Seattle Metropolitans

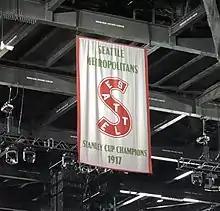
Metropolitans Stanley Cup Banner raised in Climate Pledge Arena

On December 5, 2015, the Seattle Thunderbirds held a special "Seattle Metropolitans Night" to celebrate 100 years of Seattle hockey. During the game, the team wore replicas of the original Metropolitans jersey and temporarily changed the team name to the Seattle Metropolitans. The final score was a 3–2 Metropolitans win over the Tri-City Americans.